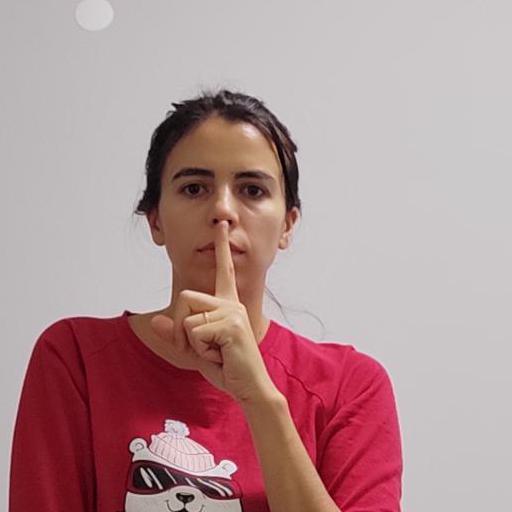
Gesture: mute